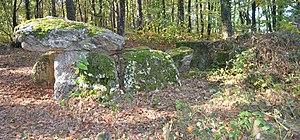
Allée couverte de la Ville Bouquet, Ploërmel.
Ploërmel [ploɛʁmɛl] est une commune française située dans le département du Morbihan, en région Bretagne.
Cet article recense les sites mégalithiques du Morbihan, en France.
L'histoire de Ploërmel, commune française située dans le département du Morbihan, en région Bretagne, commence au Néolithique, avec la présence de plusieurs mégalithes. Différents indices d'occupation protohistorique et antique ont pu être relevés.